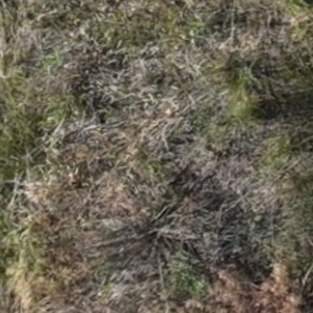
Month: july